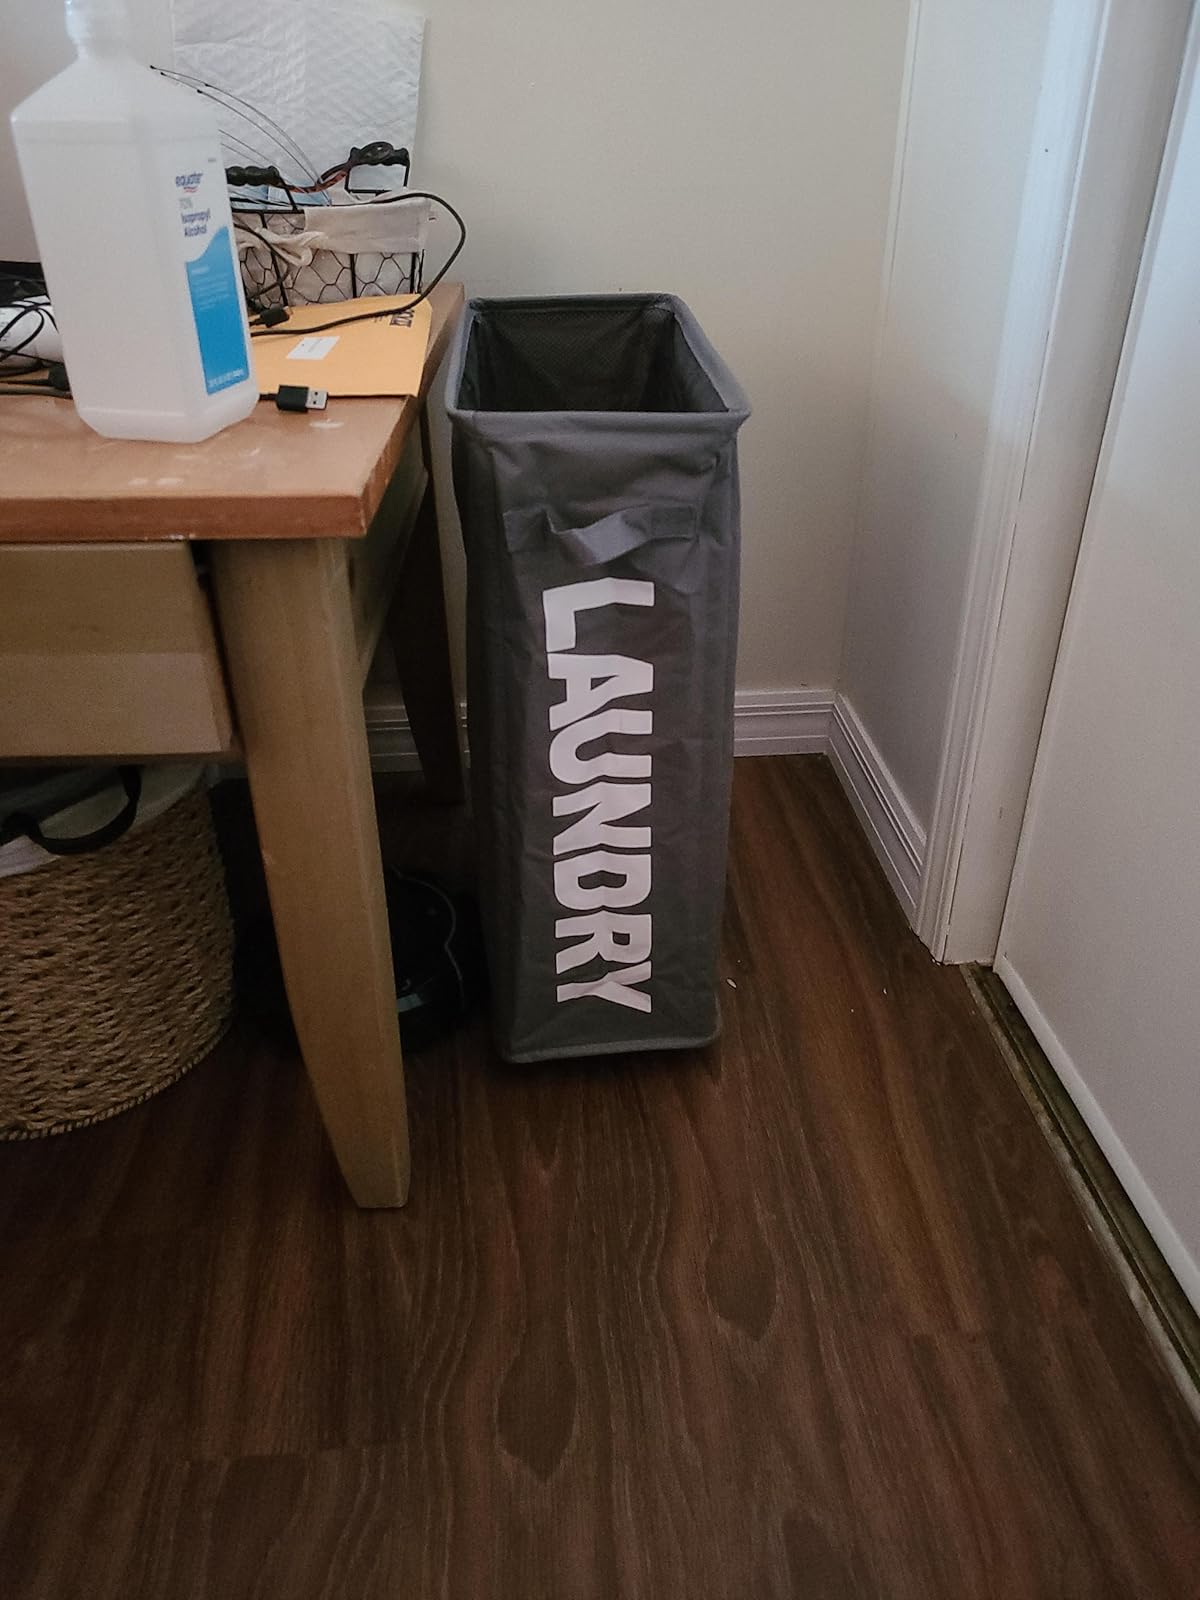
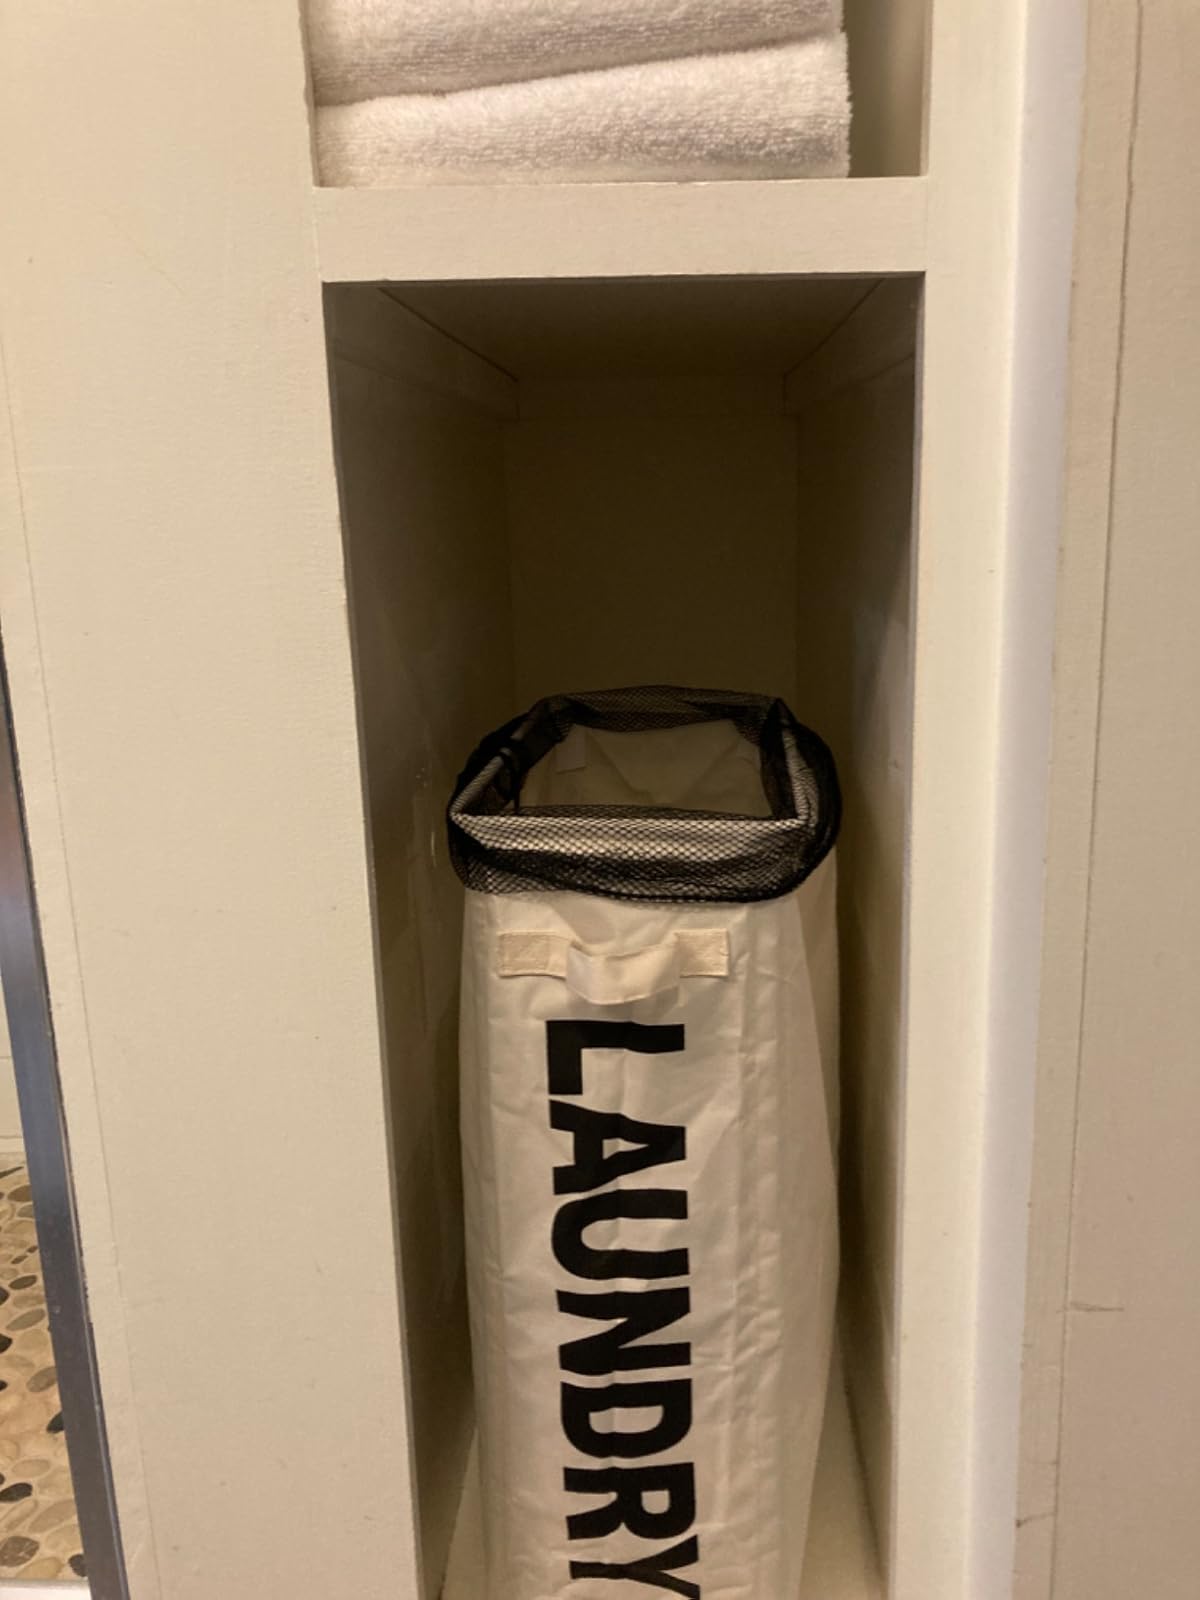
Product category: items_hamper
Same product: no